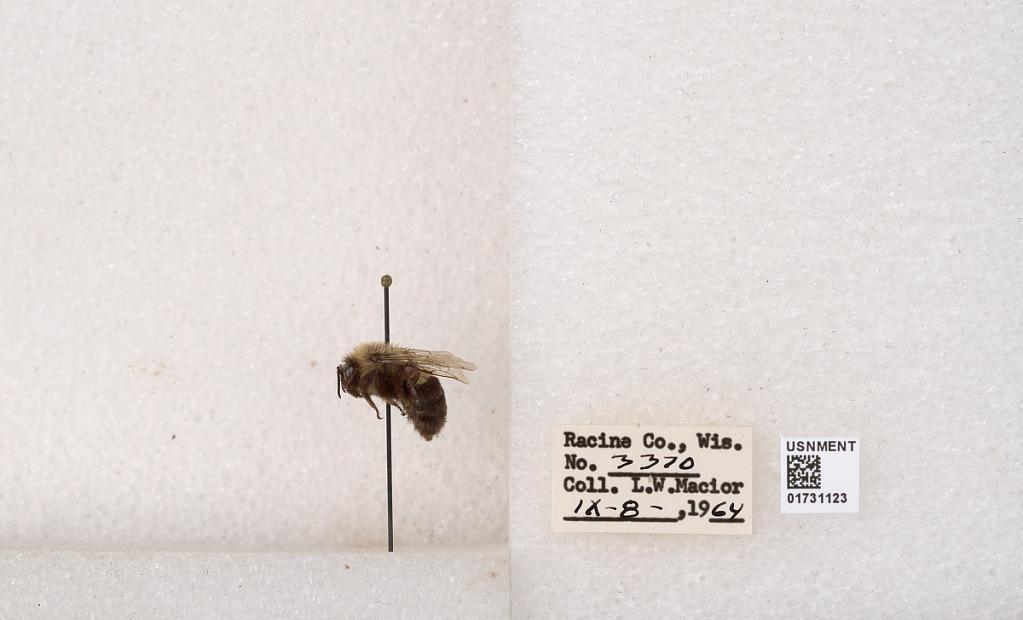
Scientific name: Bombus impatiens Cresson
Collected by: L. Macior
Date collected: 1964-9-8
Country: United States
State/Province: Wisconsin
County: Racine
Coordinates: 42.7299, -87.8123